Rip Van Winkle Bridge

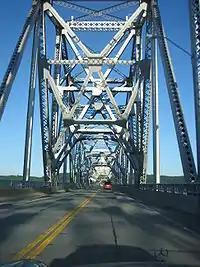
Crossing the bridge eastbound in the summer

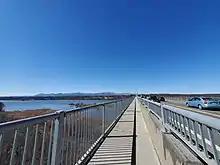
View west along the bridge walkway in late Winter

The bridge was built by the newly created New York State Bridge Authority, opening on July 2, 1935, at a cost of $2.4 million ($ with inflation).